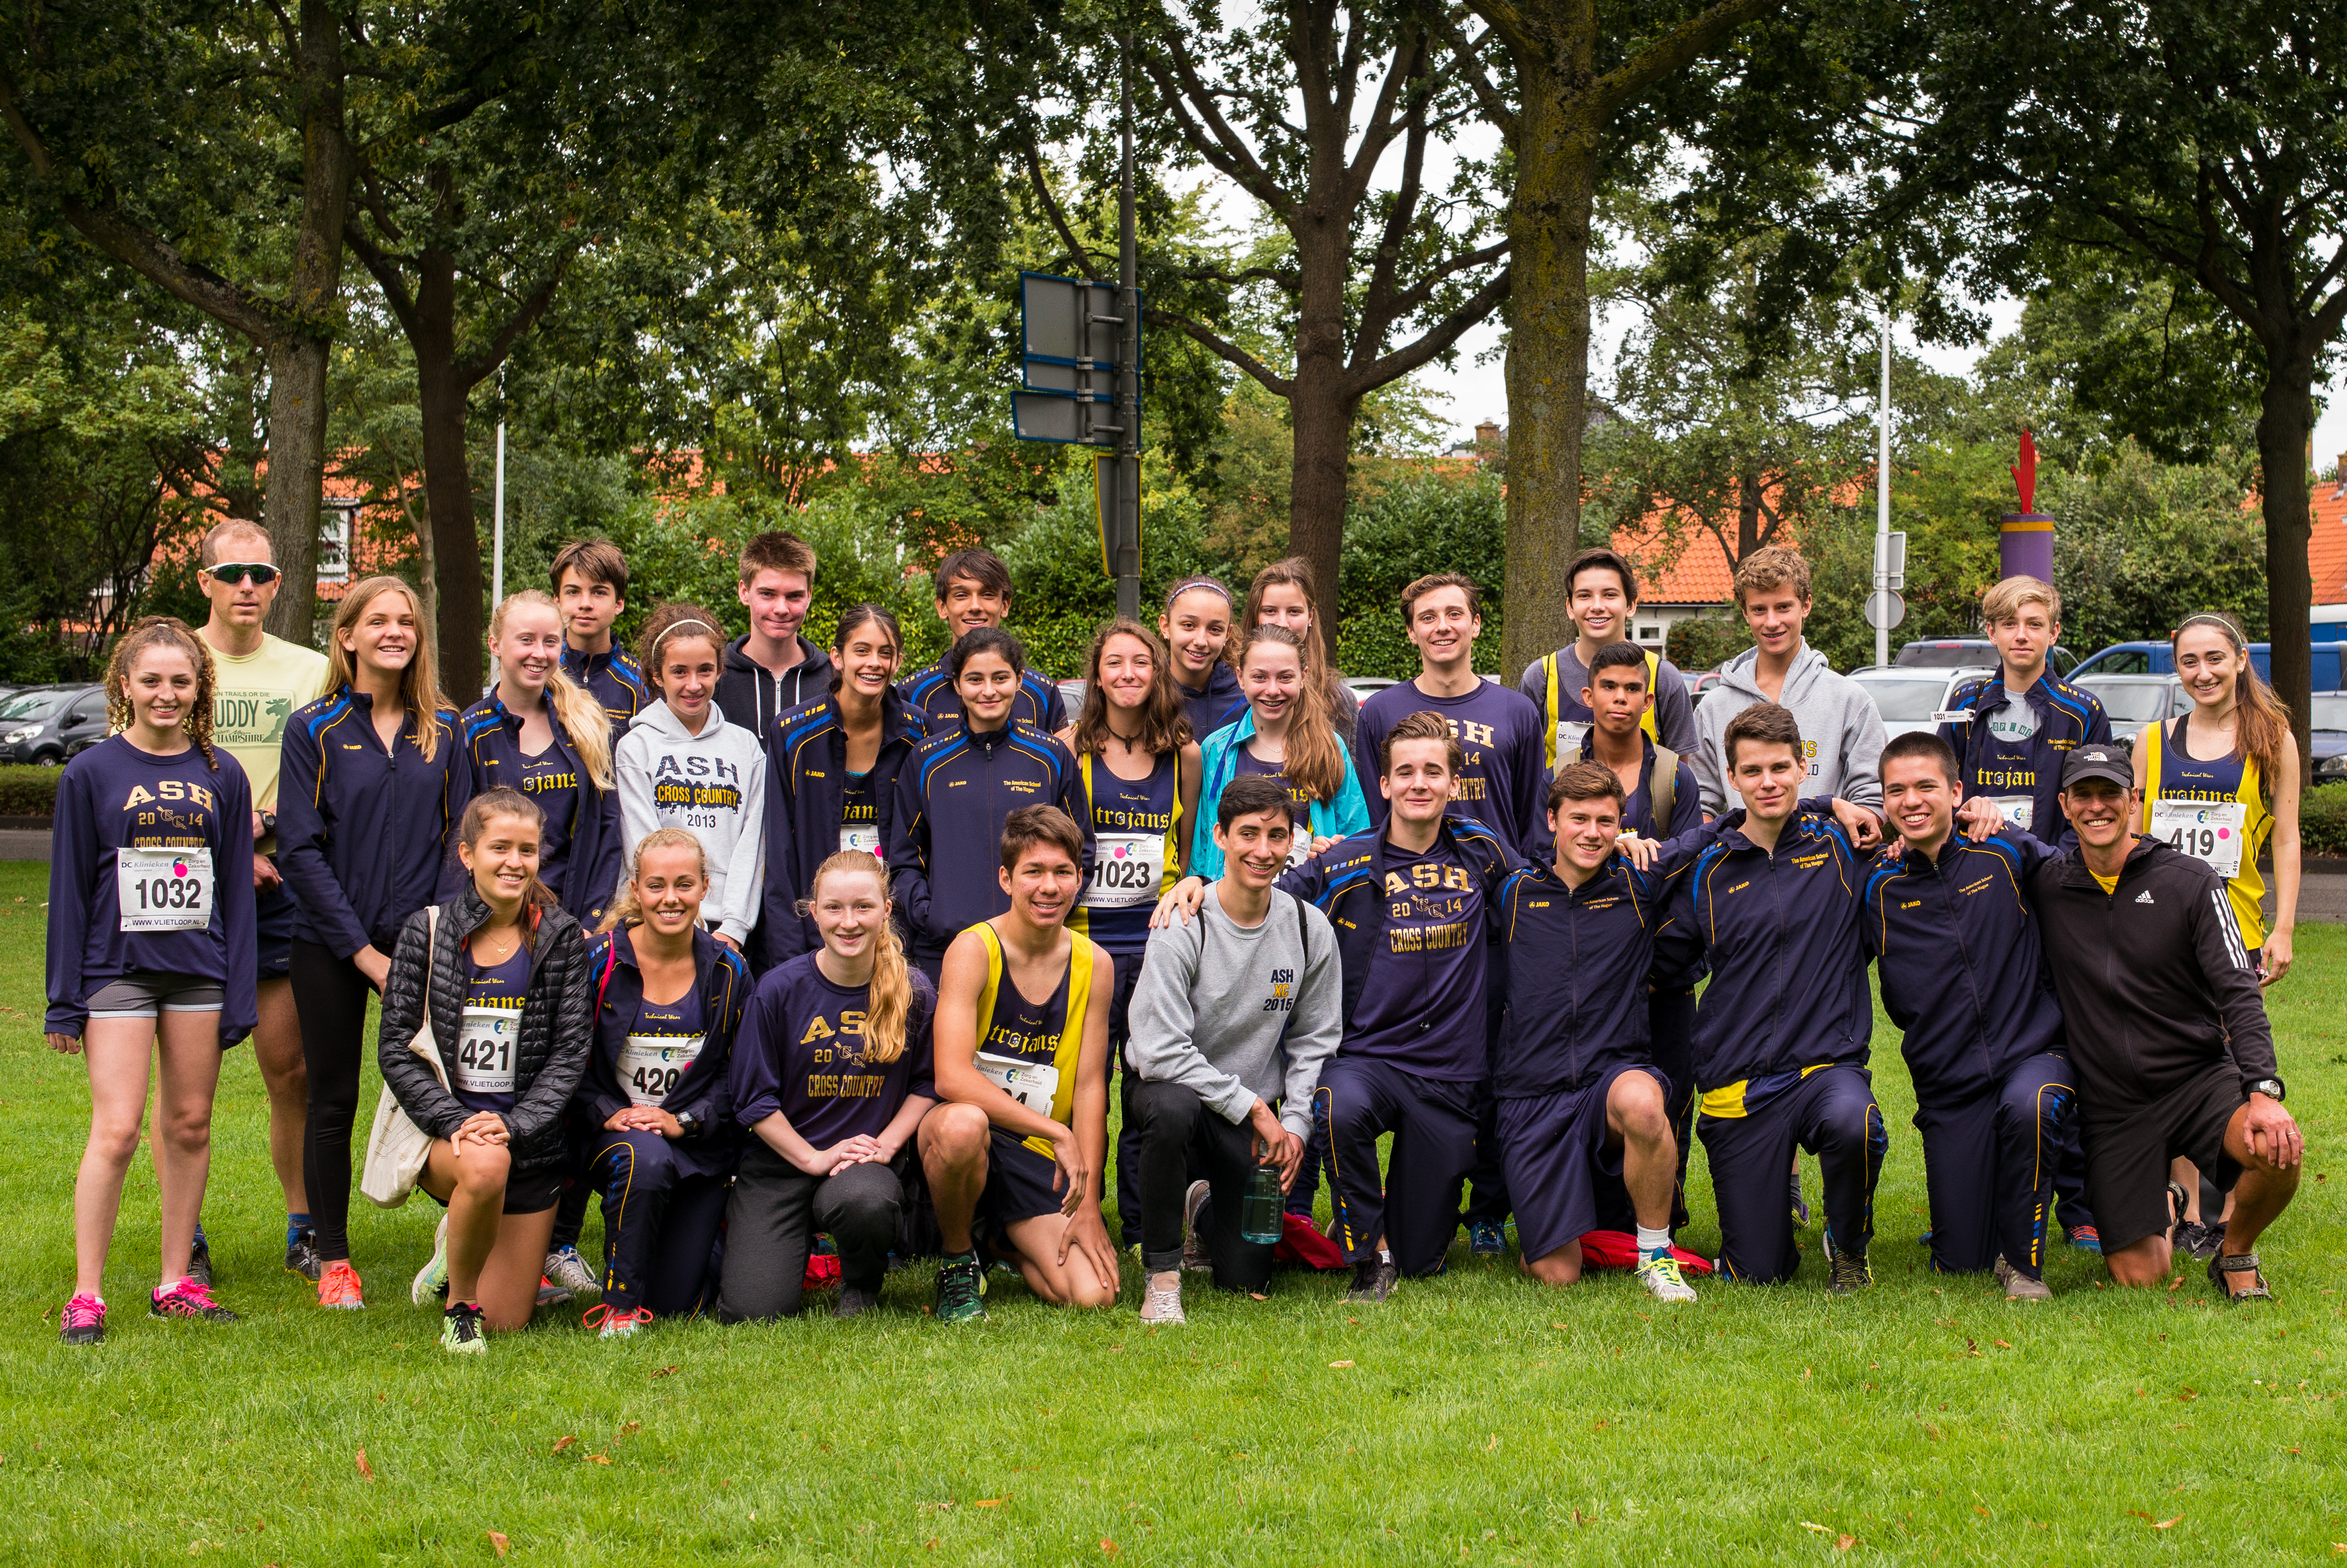
people, sport, street, run, country, high, youth, community, runner, cross, 2016, race, holland, hague, netherlands, girls, m, american, team, boys, 50, school, runners, junior, leica, 240, summilux, wassenaar, voorschoten, varsity, athlete, vlietloop, endurance sports